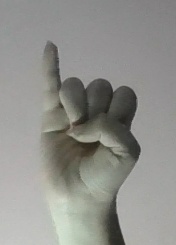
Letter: meem